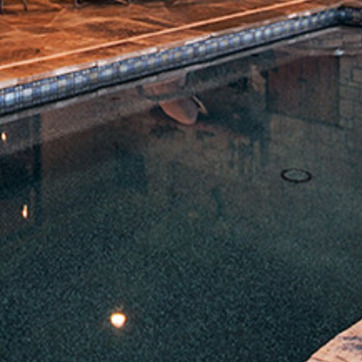
Material: water